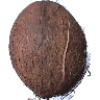
Label: cocos